Rudy Sarzo

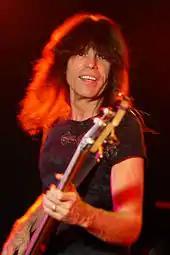
Sarzo in 2009

In 2007, Sarzo joined Blue Öyster Cult, replacing Richie Castellano as the band's bassist who became the band's guitarist/keyboard player, initially as a guest musician before officially taking the role. He remained with Blue Öyster Cult until 2012.